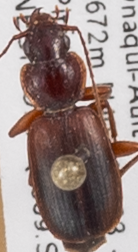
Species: Cymindis planipennis
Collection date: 2018-09-25
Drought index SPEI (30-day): -2.09
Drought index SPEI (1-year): -2.09
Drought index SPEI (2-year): -0.926